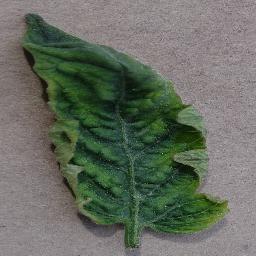
Label: Tomato___Tomato_Yellow_Leaf_Curl_Virus